British rearmament before World War II

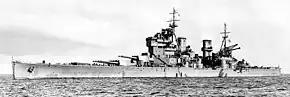
, ordered in 1936, as part of the rearmament programme.

British rearmament was a period in British history, between 1934 and 1939, when a substantial programme of rearming the United Kingdom was undertaken. Rearmament was deemed necessary, because defence spending had gone down from £766 million in 1919–20, to £189 million in 1921–22, to £102 million in 1932.